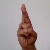
The image shows a hand gesture representing the letter 'R' in Indian Sign Language.